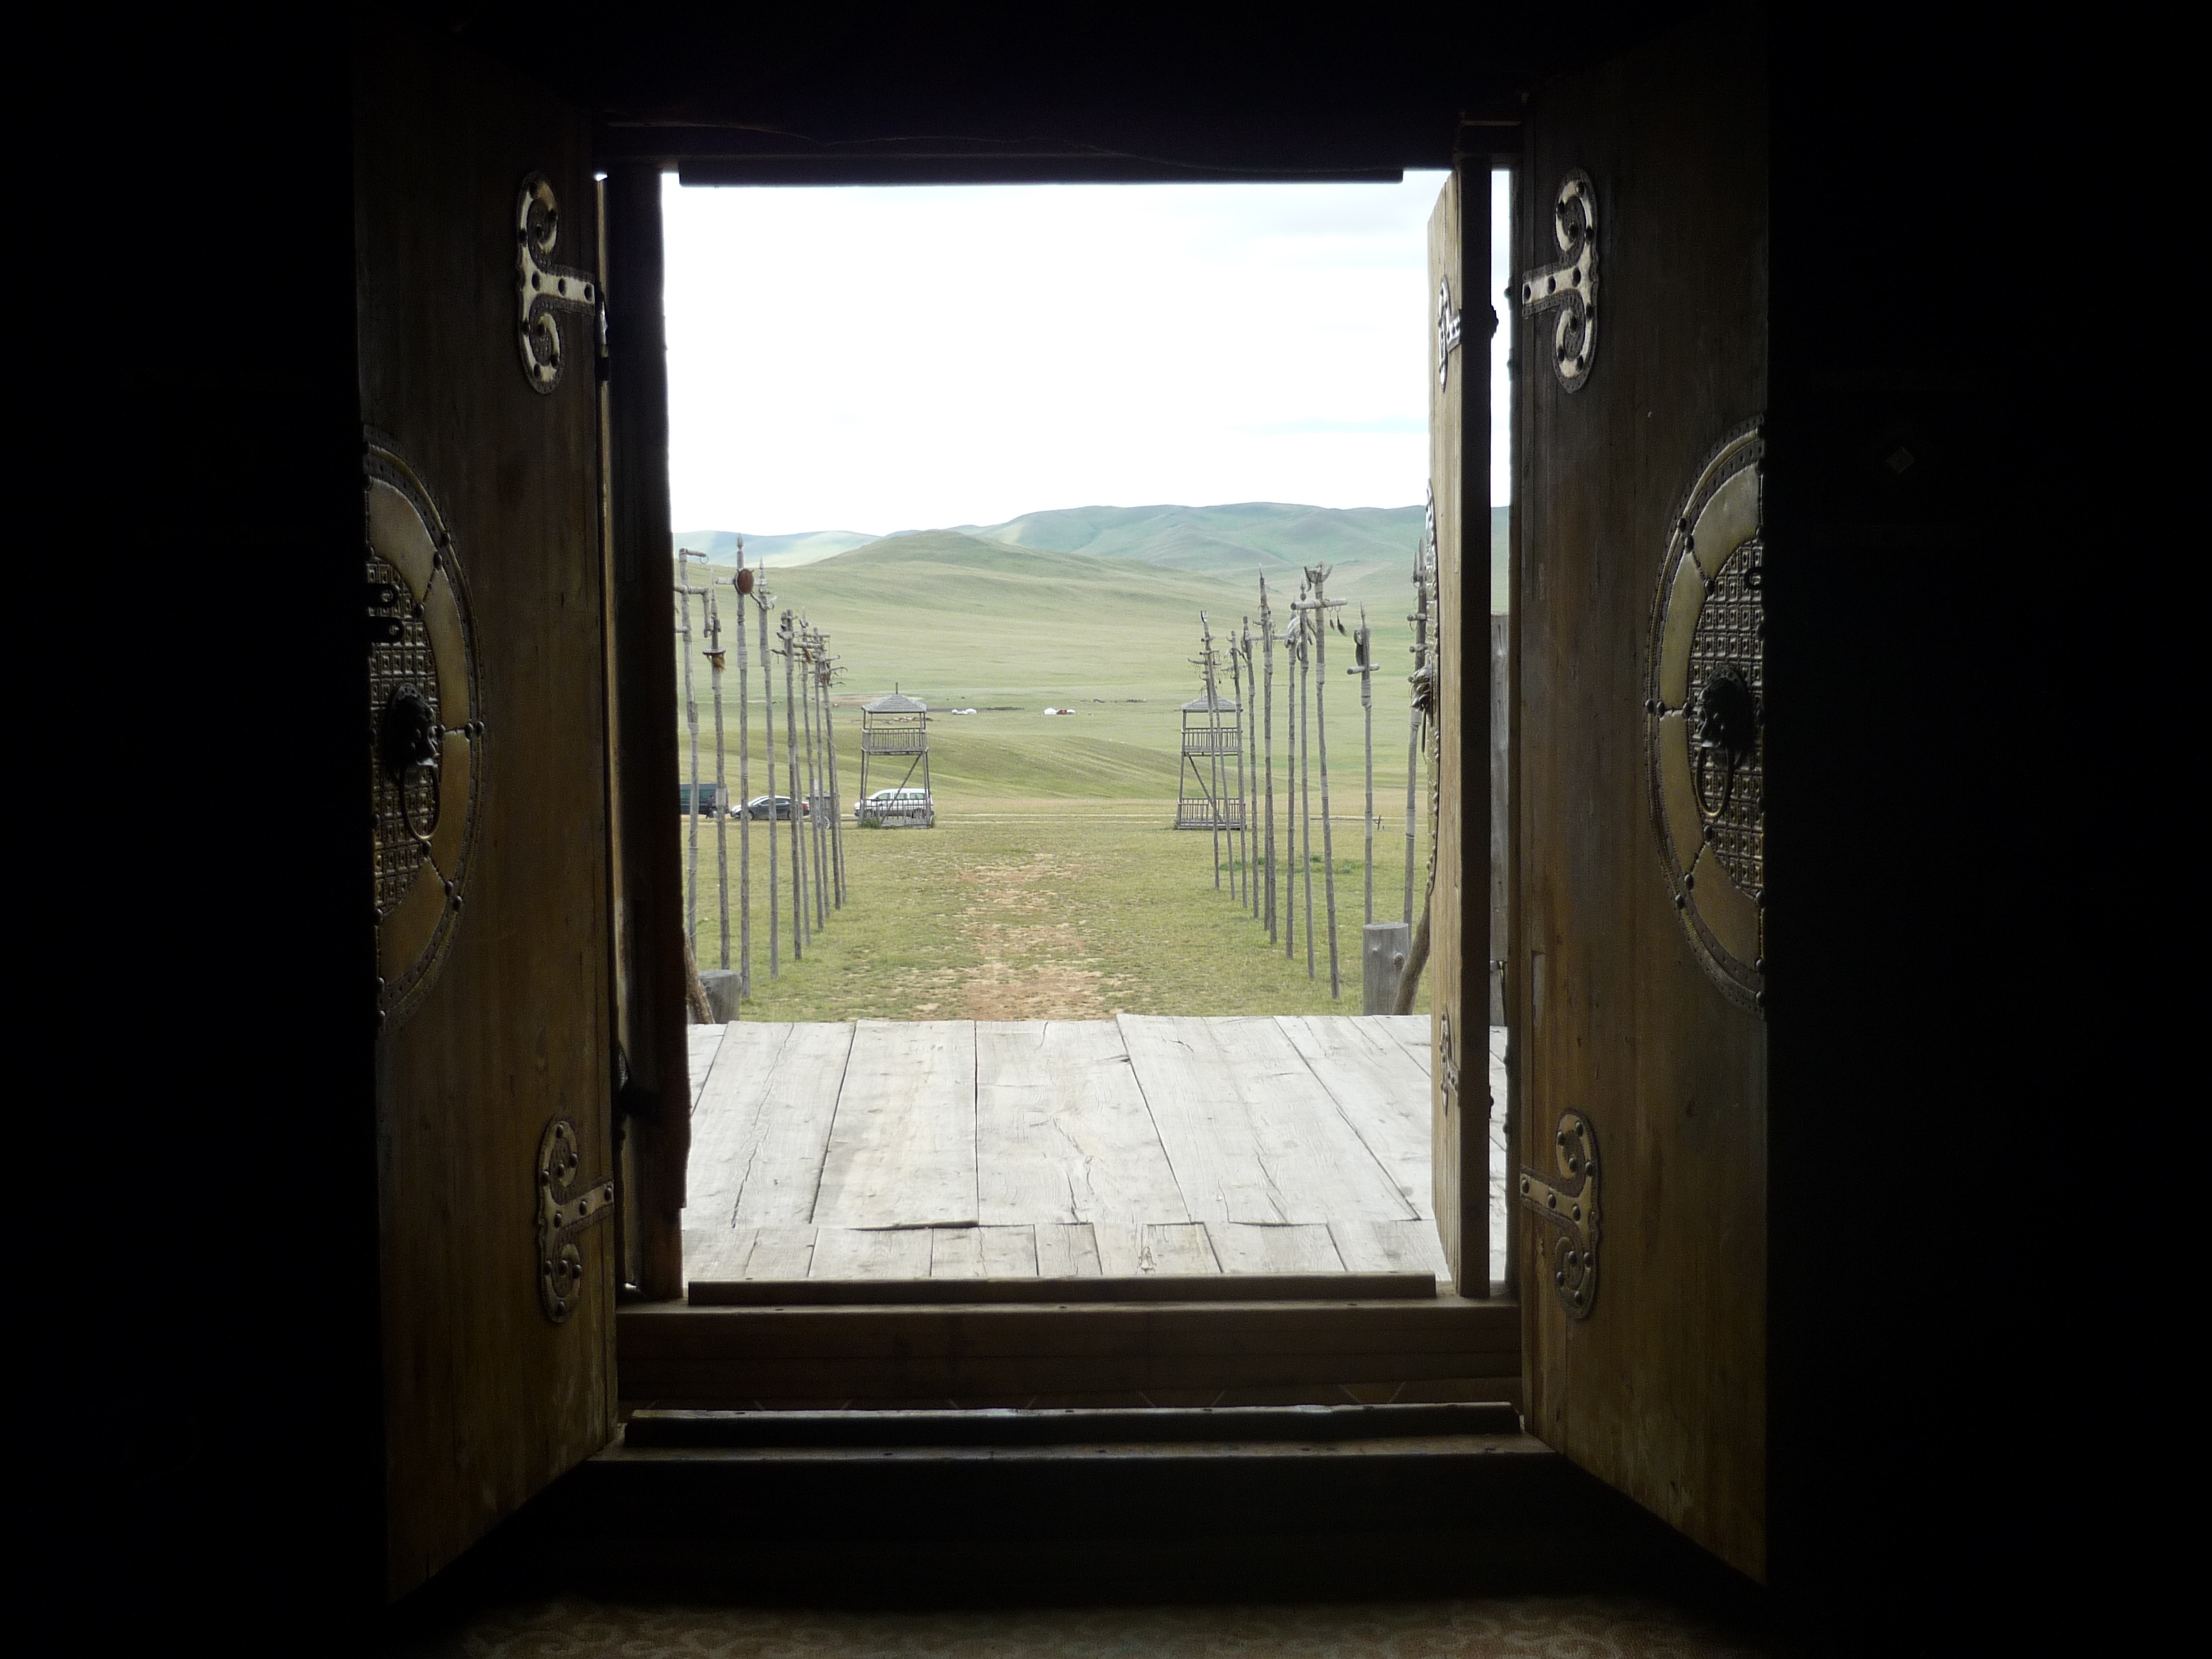
landscape, light, house, window, home, door, interior design, outlook, wide, mongolia, steppe